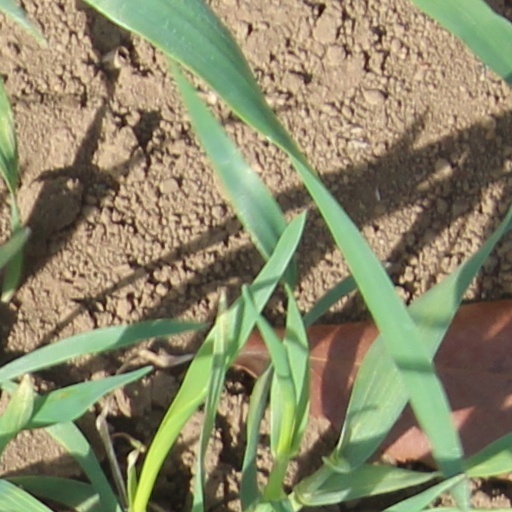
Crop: wheat